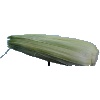
Label: corn_husk